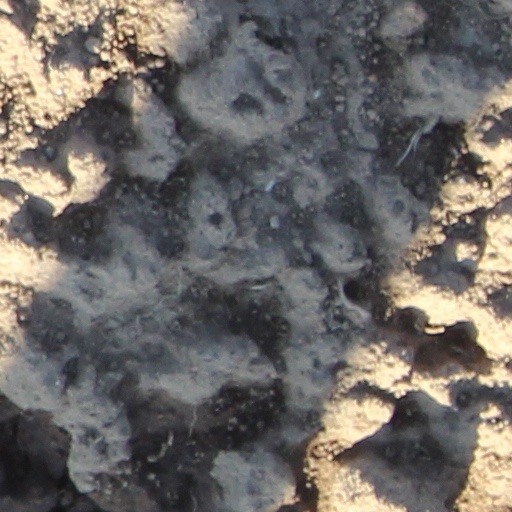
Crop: wheat